Madison Janssen

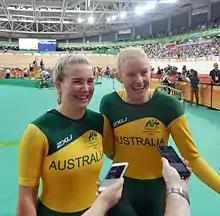
Janssen (left) and Jessica Gallagher (right) are all smiles after winning a bronze medal in the Women's B/VI 1000m time trial final

At the national championships in Adelaide in December 2015, they won the women's 1 km tandem event in a time of 1:09.597, inside the 1:10 qualifying time for the world championships. The next step was the 2016 UCI Para-cycling Track World Championships in Montichiari in Italy in March 2016. In the women's tandem 1 km time trial they posted a time of 1:07.575, which was good enough to win bronze. The following day they beat British defending world champions Sophie Thornhill and Helen Scott in the flying 200 m event in a world record time of 11.045 seconds, breaking the record of 11.112 seconds set by Brandie O'Connor and Breanna Hargrave in April 2014. Their selection for the 2016 Summer Paralympics in Rio de Janeiro was announced on 30 May 2016. On 9 September they won a bronze medal in the Women's 1000m time trial.